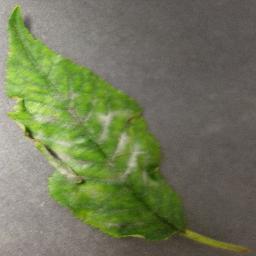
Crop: cherry
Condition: (including_sour)_powdery_mildew